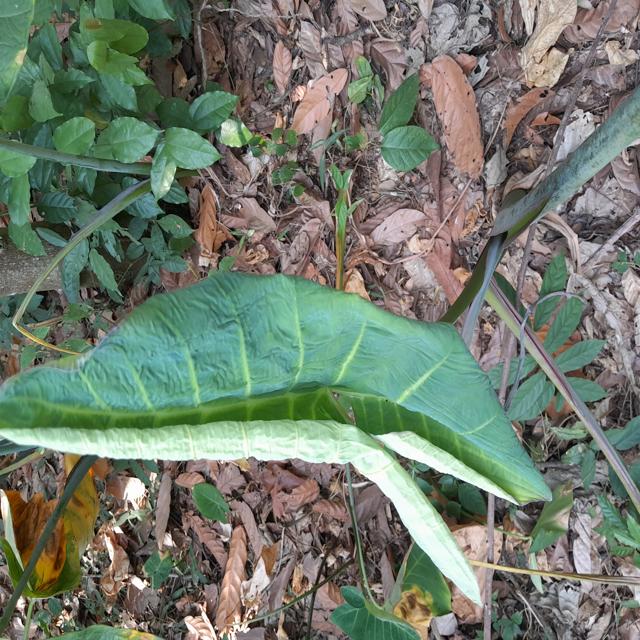
Label: Healthy